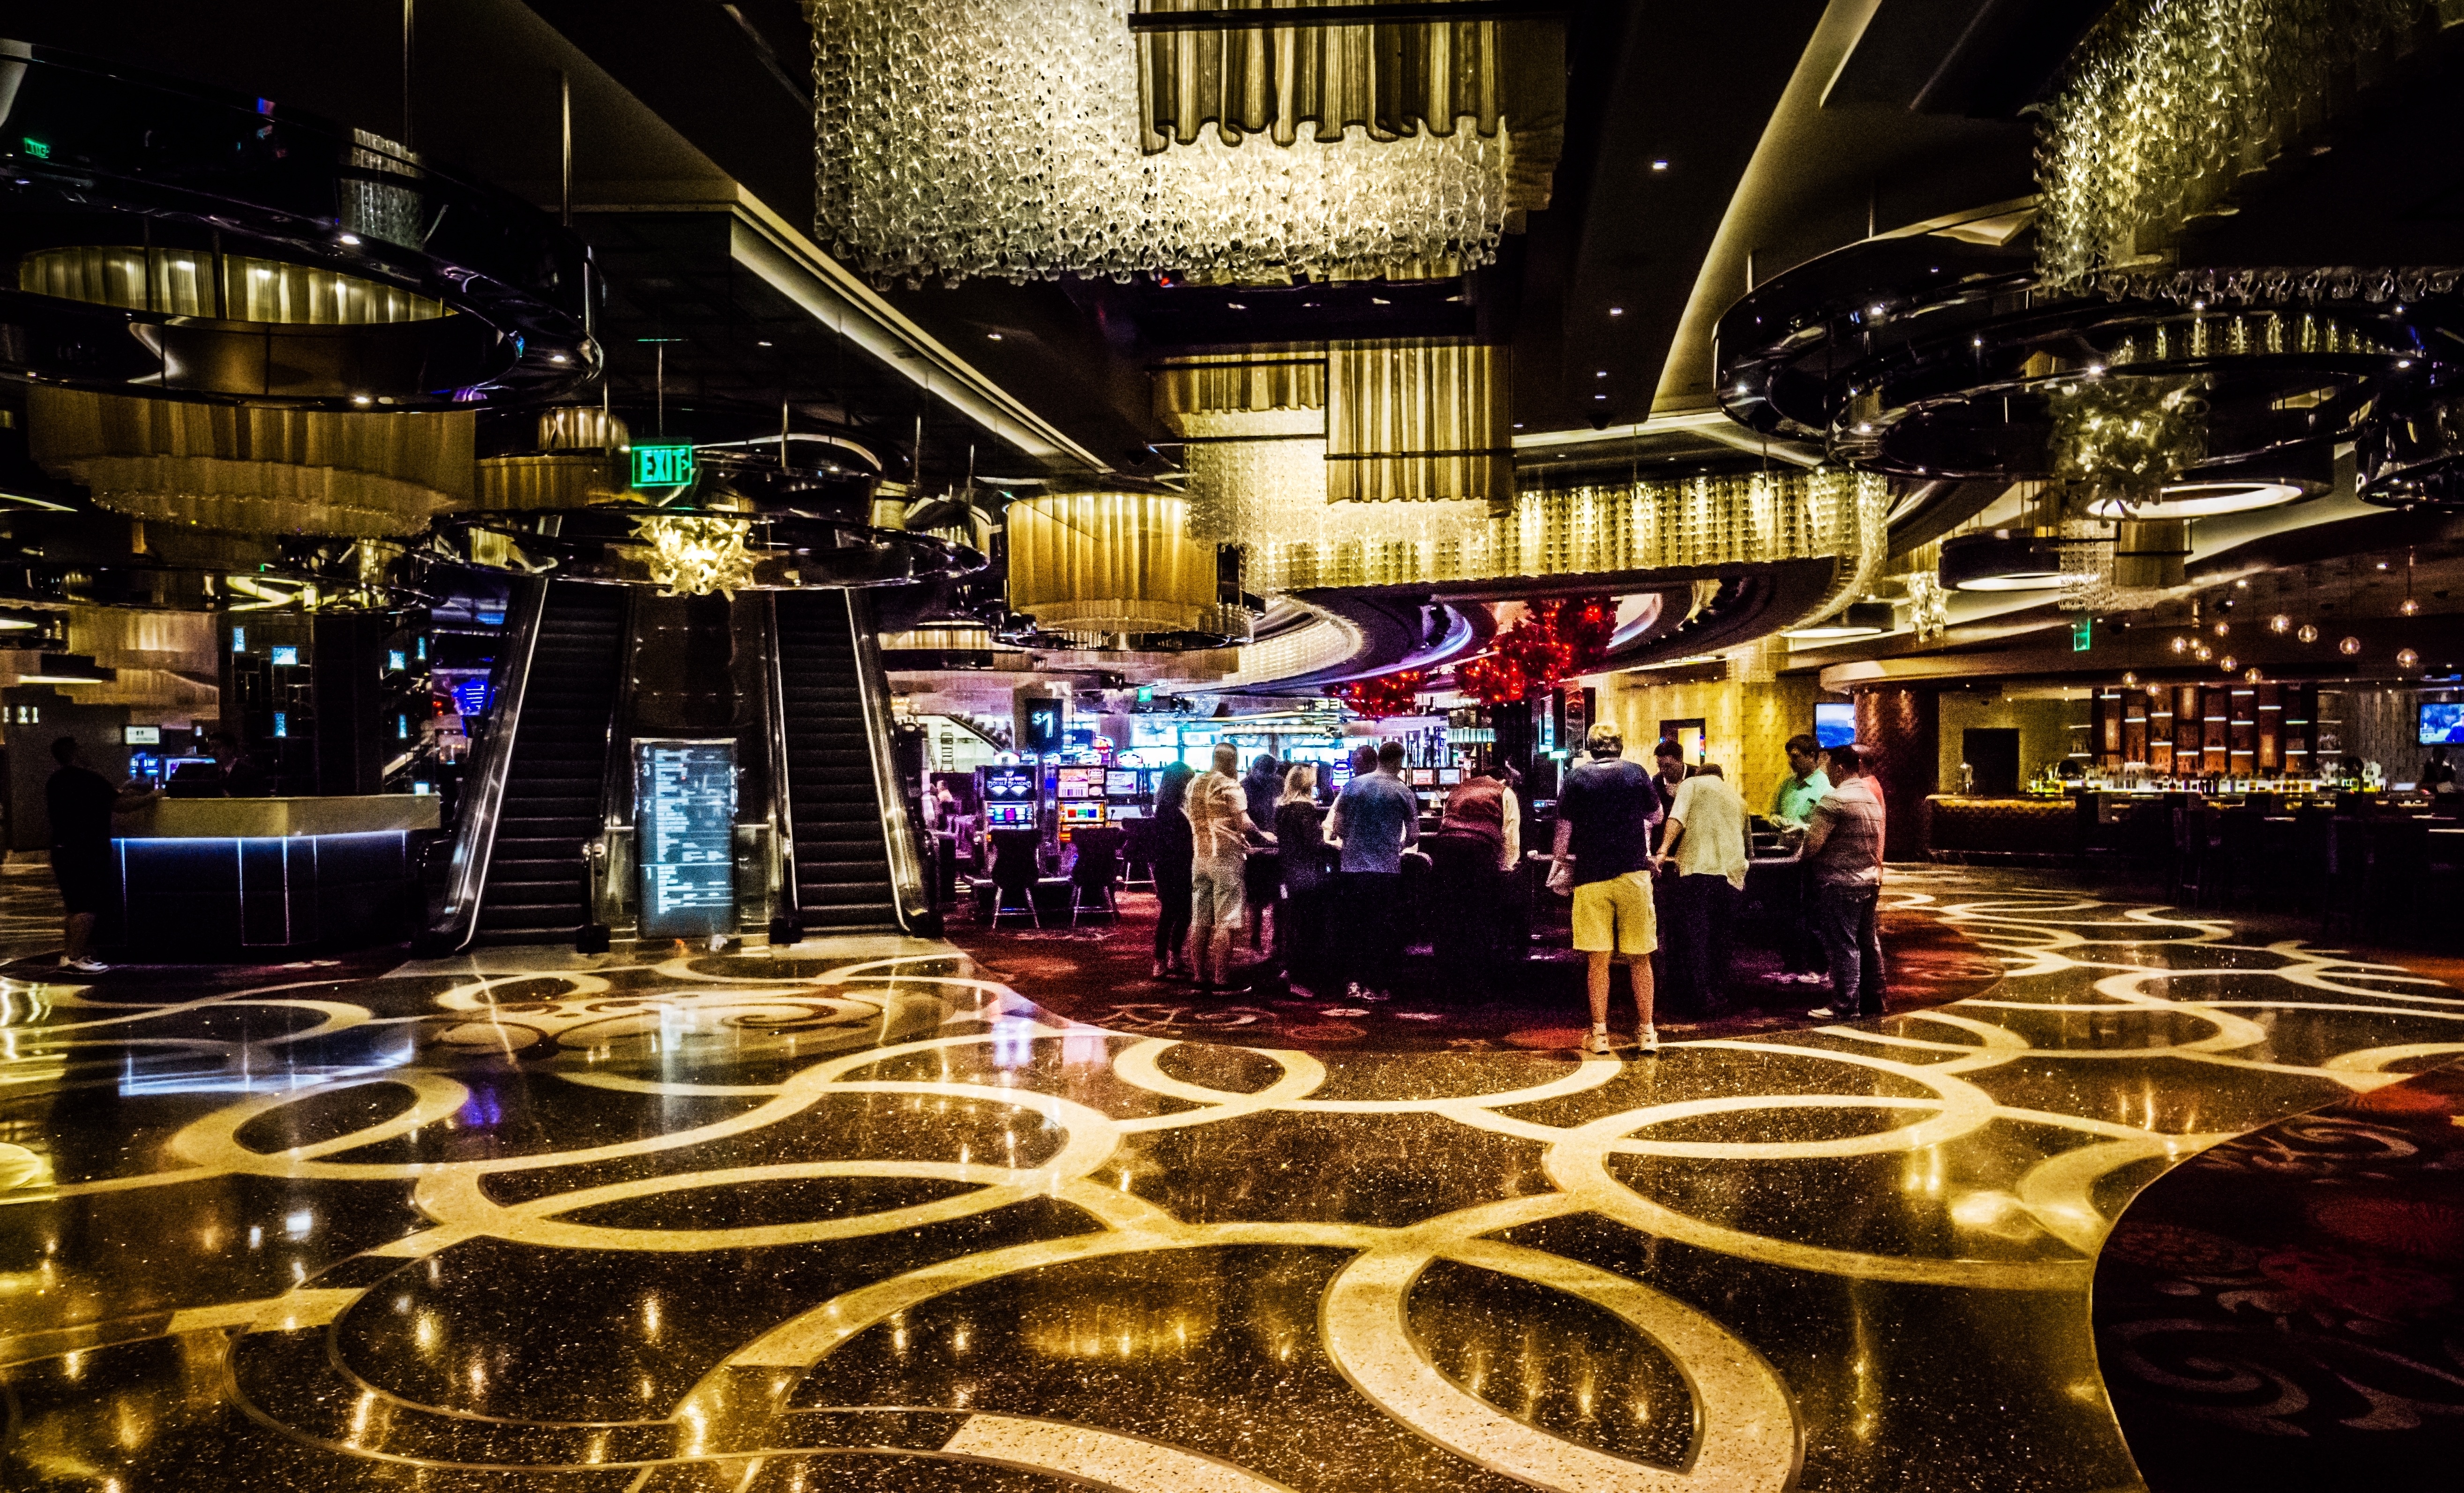
night, vegas, nevada, casino, gambling, entertainment, nightclub, poker, las vegas, gambler